Oflag VII-A Murnau

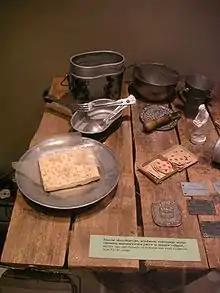
Various items of daily use from Oflag VII-A (from the Museum of the Polish Army, Warsaw)

The camp was created in September 1939. It consisted of an enclosure square, surrounded with barbed wire and guard towers. Immediately after the German invasion of Poland, at the beginning of World War II, some 1,000 Polish officers were imprisoned there. On April 27, 1942, additional Polish POWs were transferred there from the so-called "Generals' Camp" Oflag VIII-E in Janské Koupele in German-occupied Czechoslovakia (now in the Czech Republic). In October 1944, 592 Polish insurgents of the suppressed Warsaw Uprising were brought from Stalag 344, and further Polish officers were brought later from Stalag VII-A. By early 1945 the number of POWs held in the camp reached over 5,000.